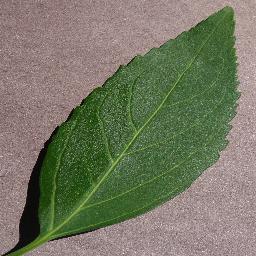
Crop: cherry
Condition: (including_sour)_healthy